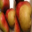
Label: pear